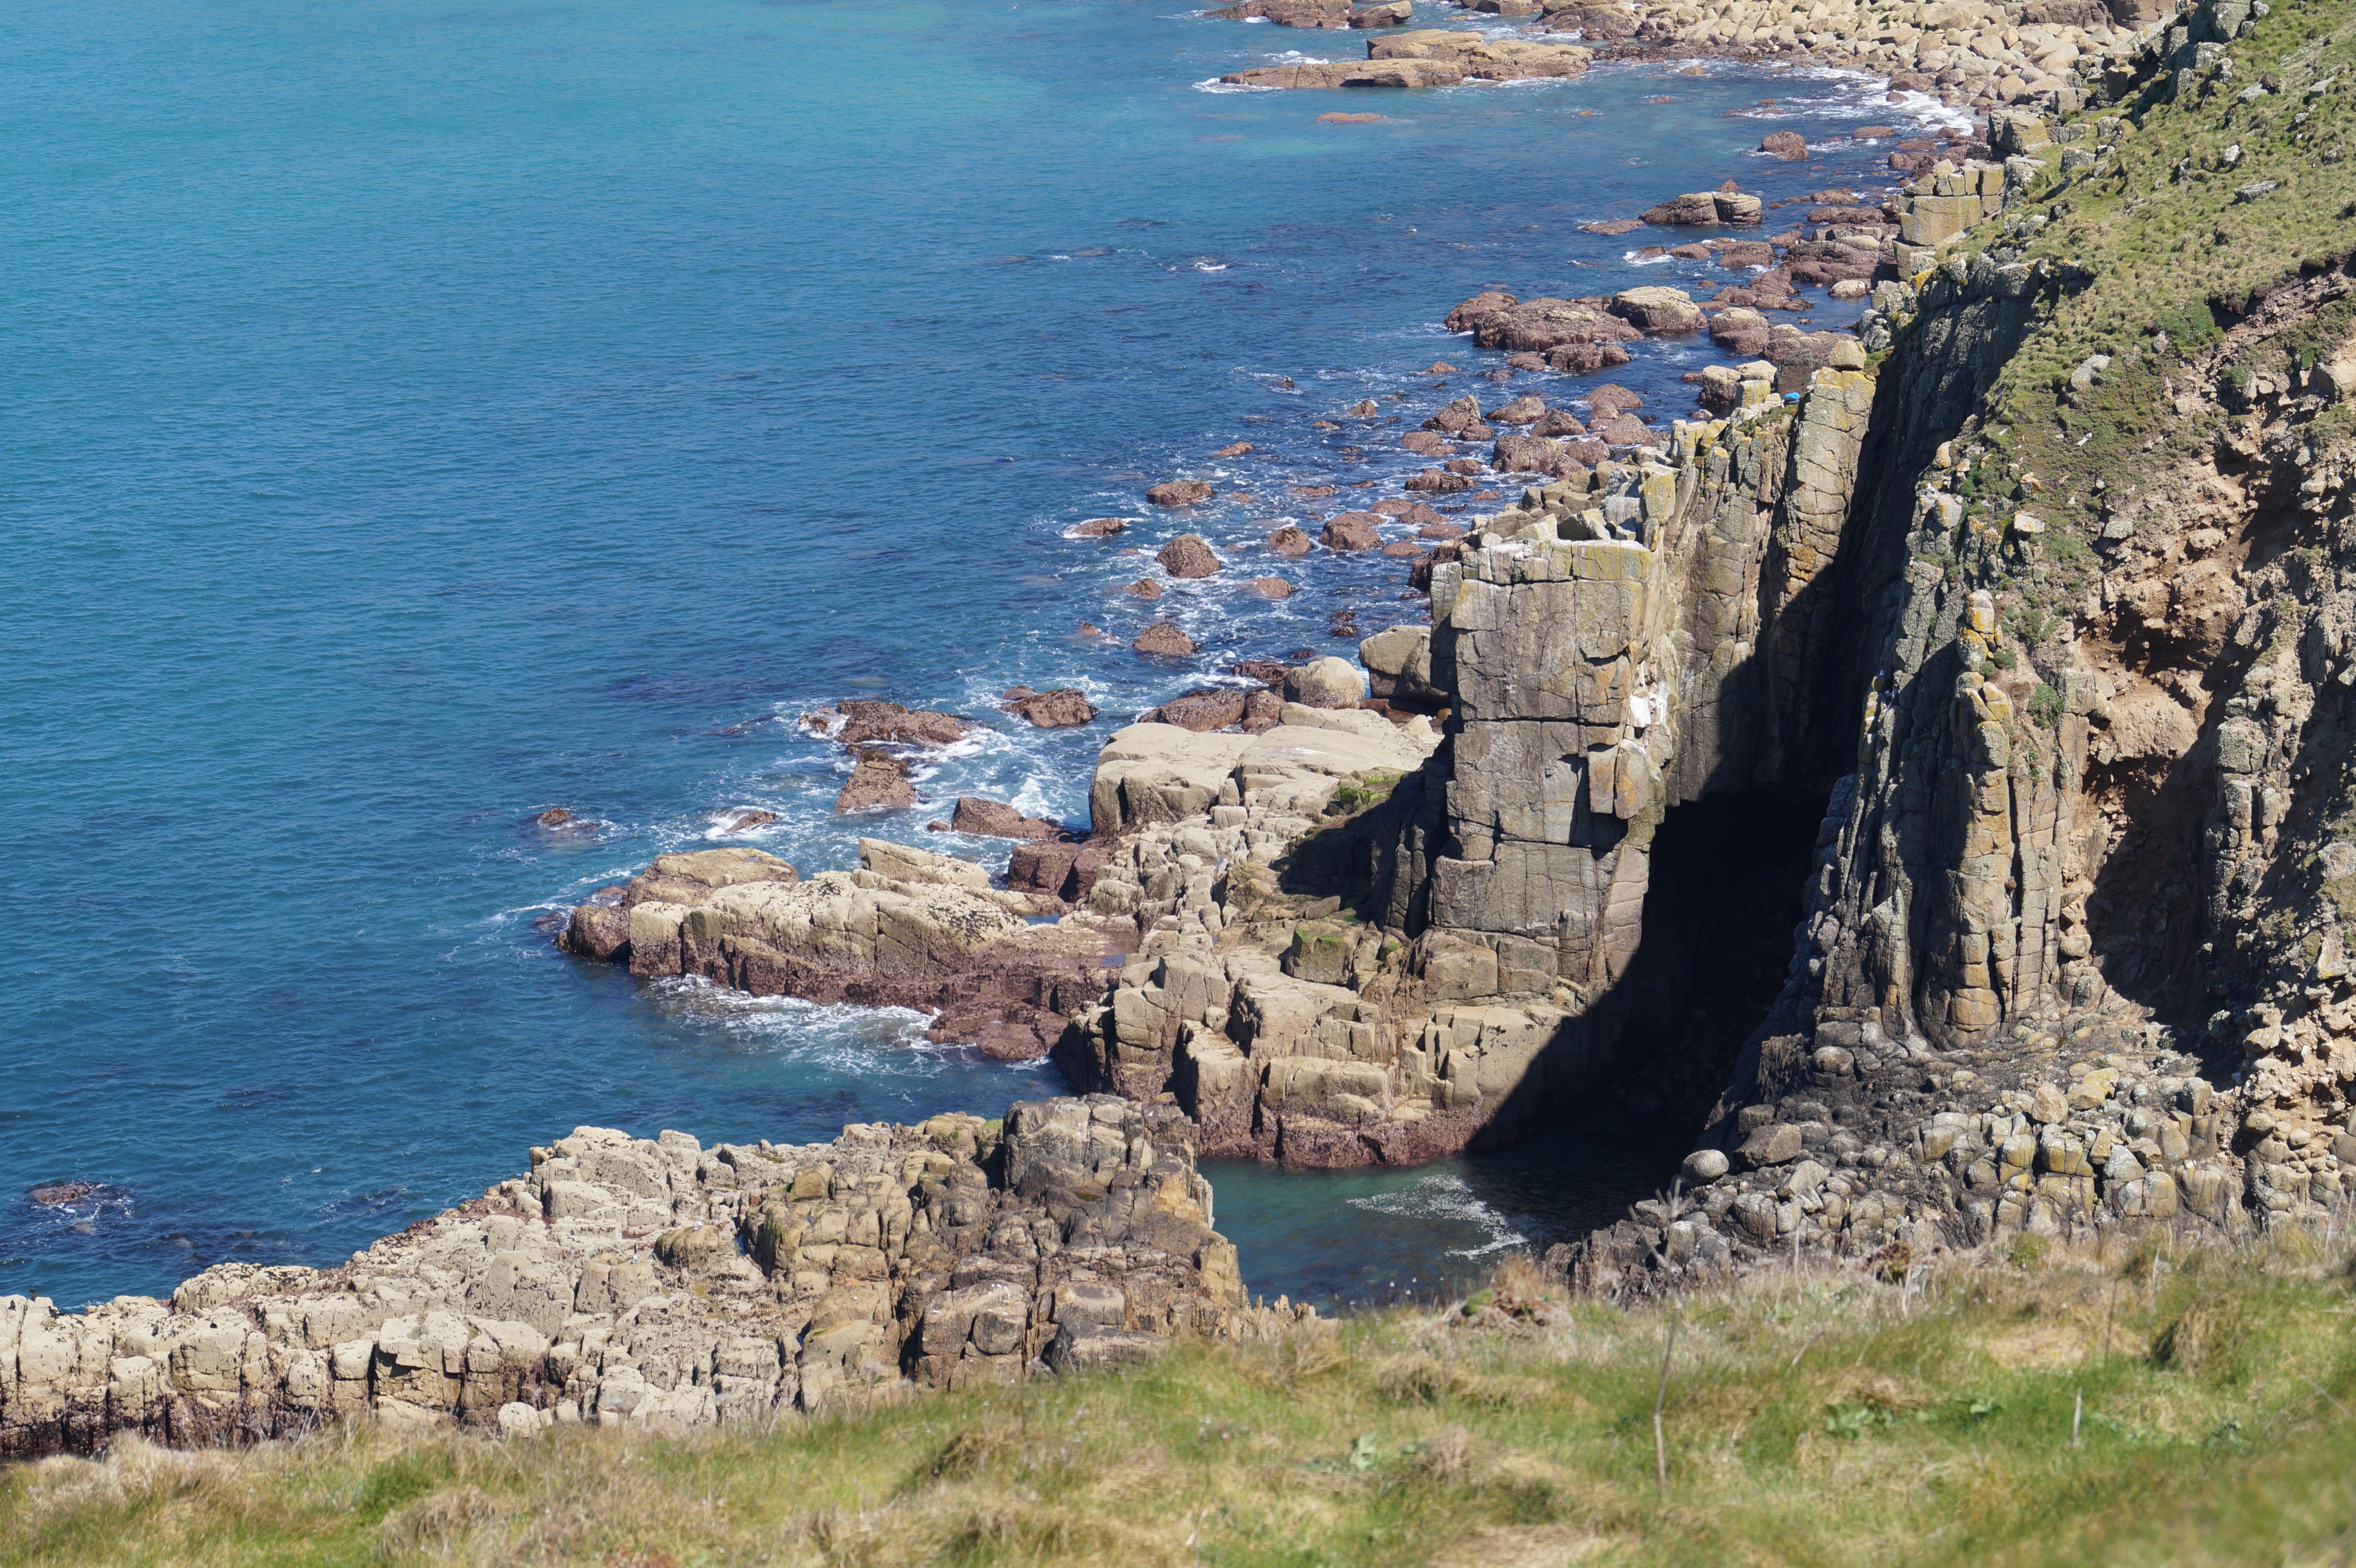
sea, coast, rock, shore, cliff, cove, vehicle, tower, bay, rocky, terrain, rocky coast, cornwall, cape, islet, united kingdom, aerial photography